Sean Dempster

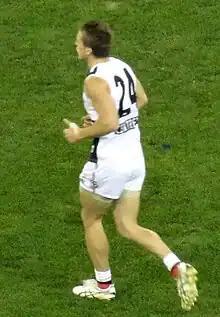
Dempster playing for St Kilda in 2011

Sean Dempster (born 20 January 1984) is a former Australian rules footballer who played for the Sydney Swans and St Kilda Football Club in the Australian Football League (AFL).